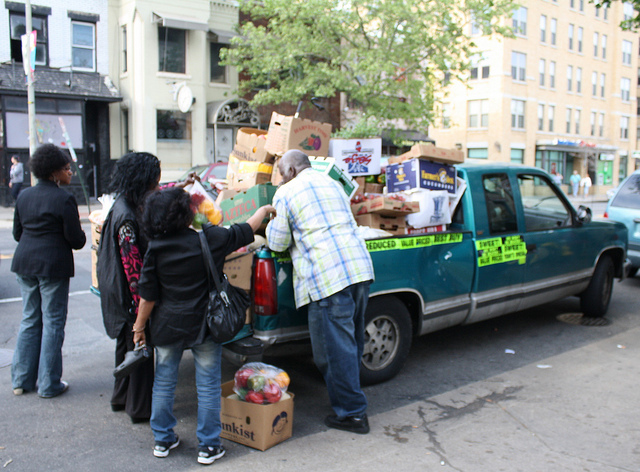
user: Given an image and a question. Answer the question in a short answer. Question: Where is the mast famous outside market for this type of goods? Short Answer:
assistant: mexico